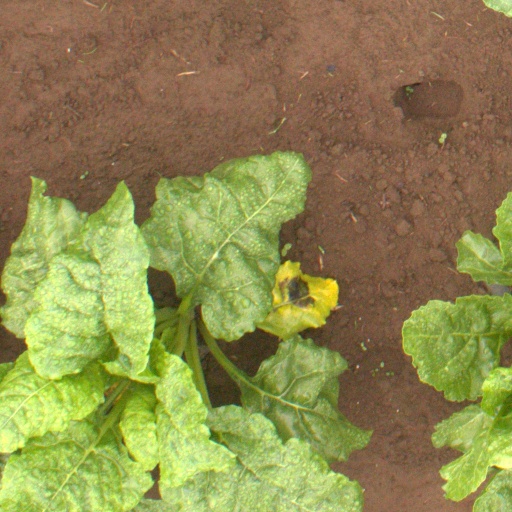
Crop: sugar beet